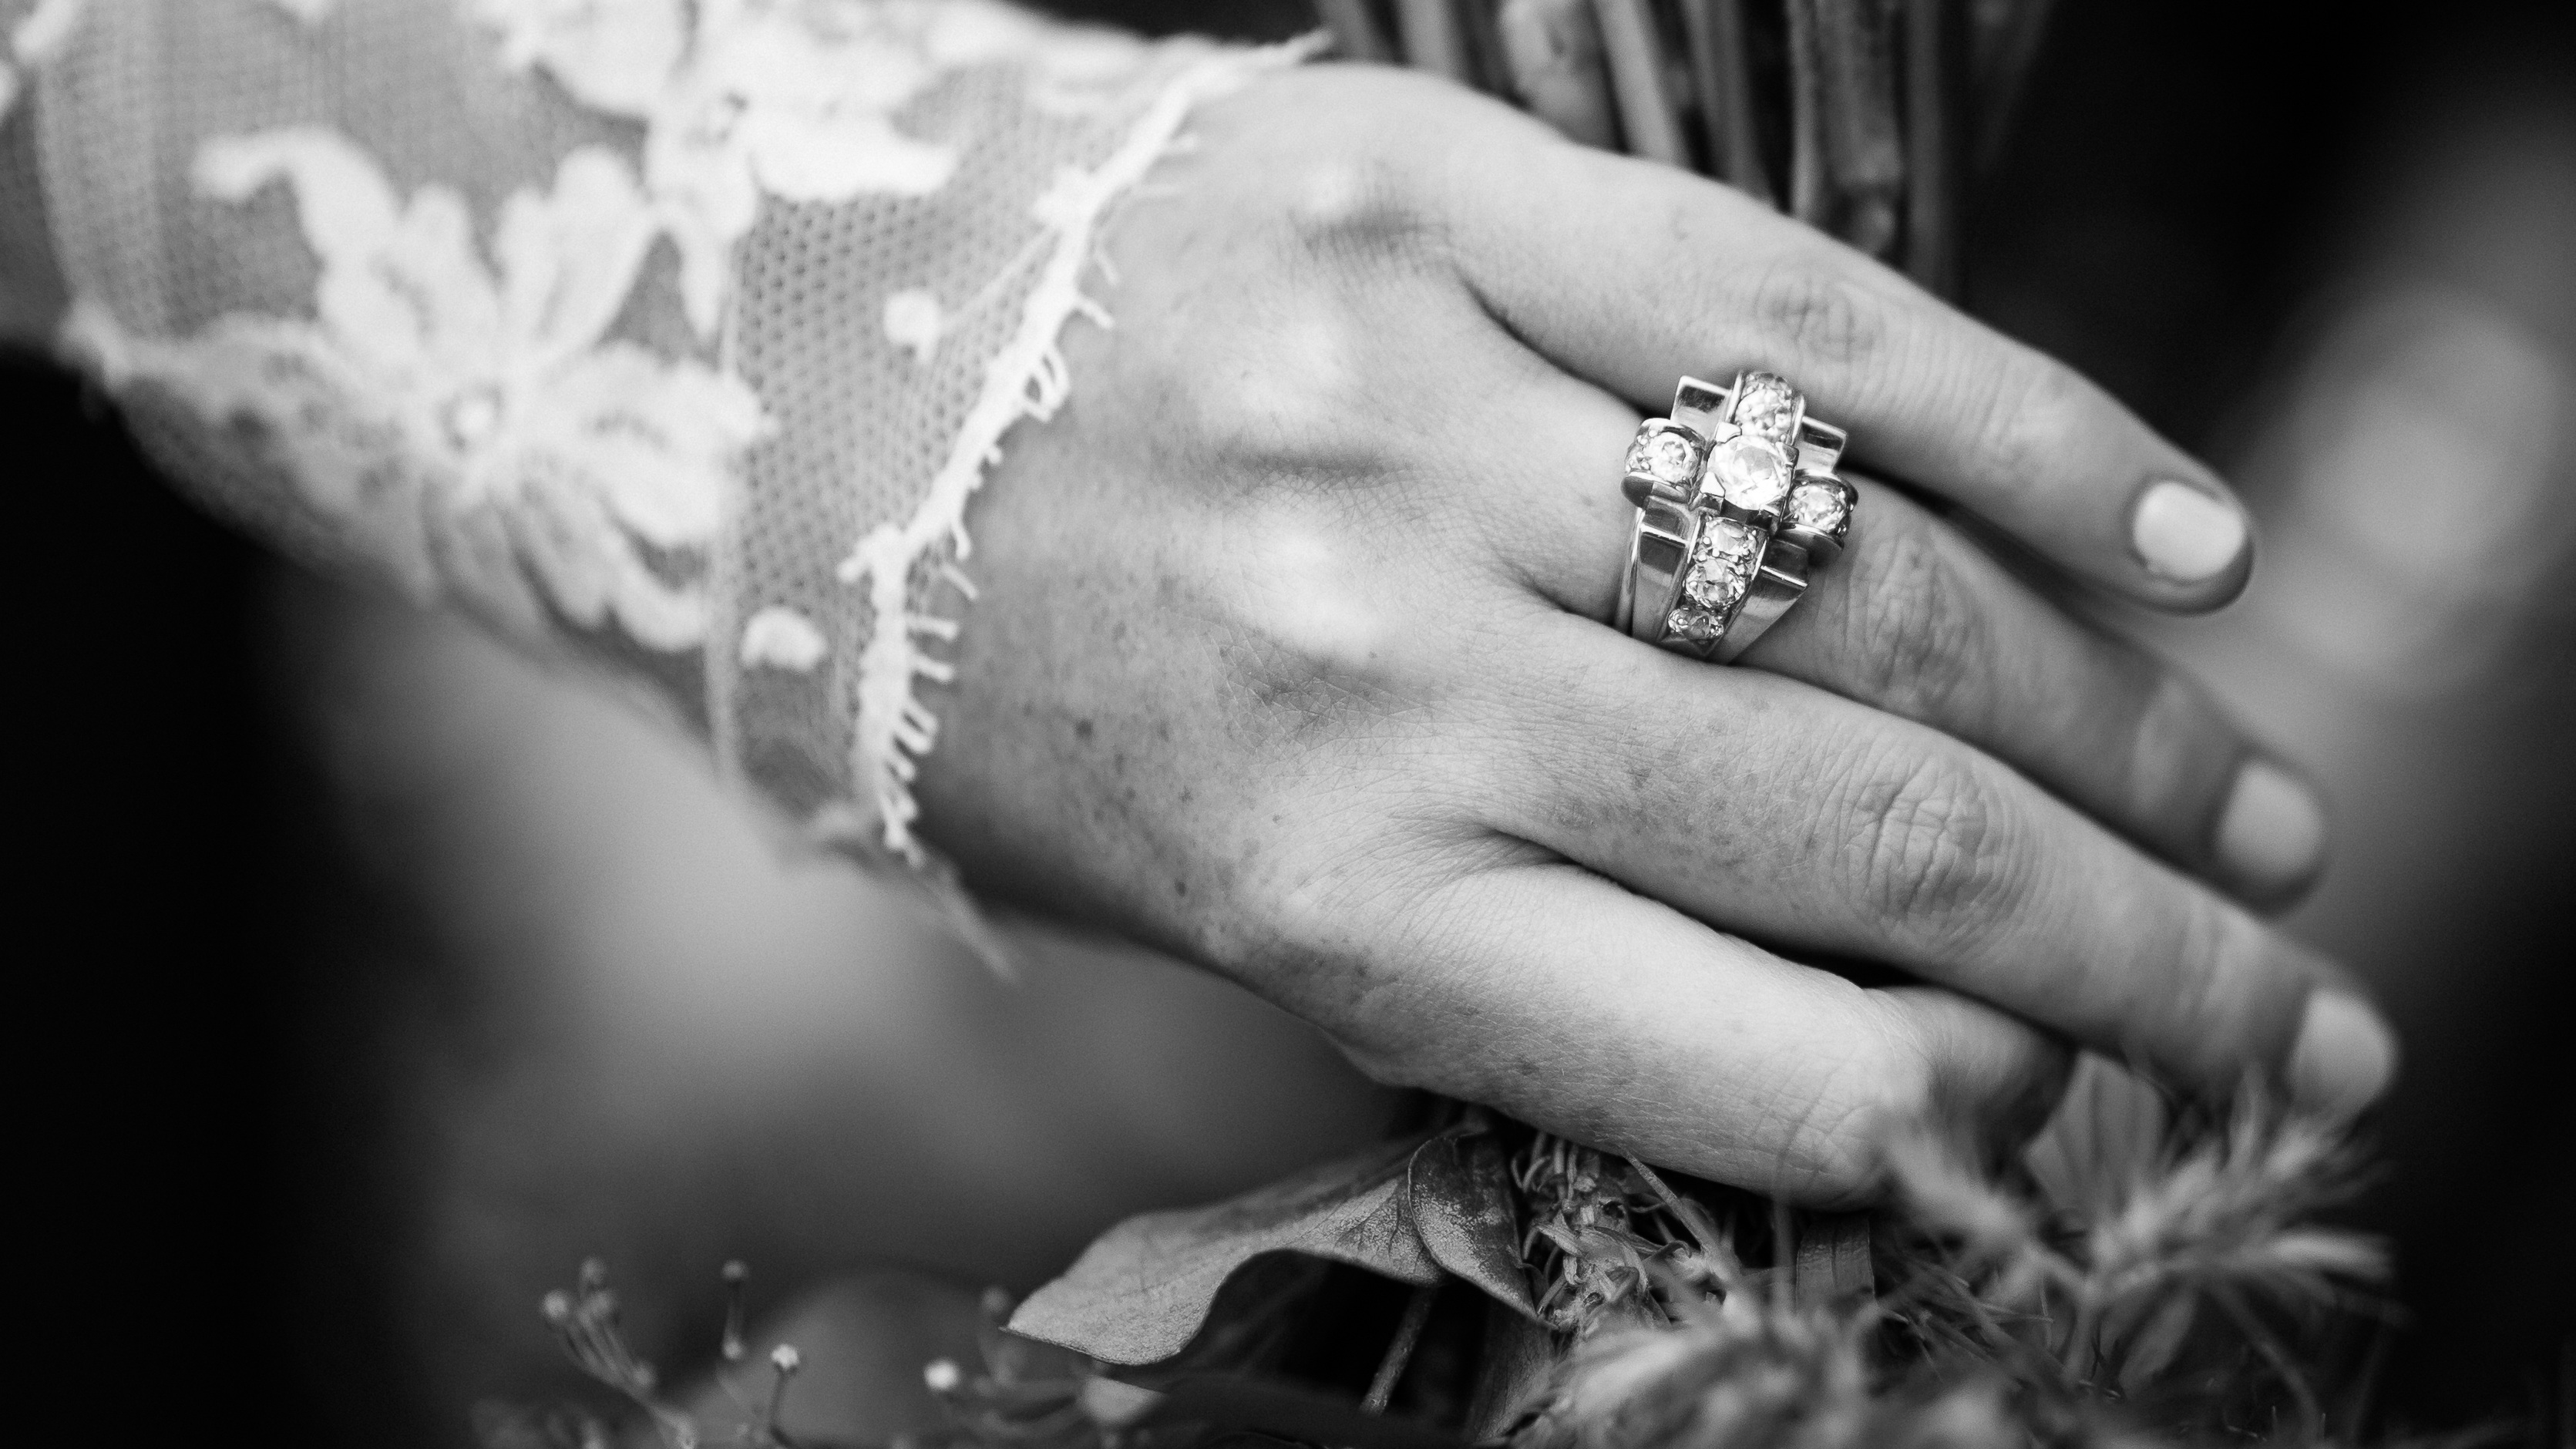
hand, person, black and white, photography, ring, monochrome, wedding, bride, wedding ring, jewellery, ceremony, monochrome photography, fashion accessory